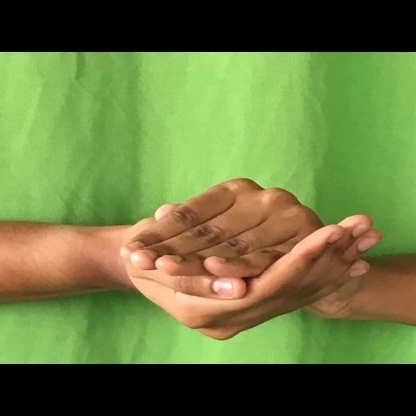
Mudra: Samputa